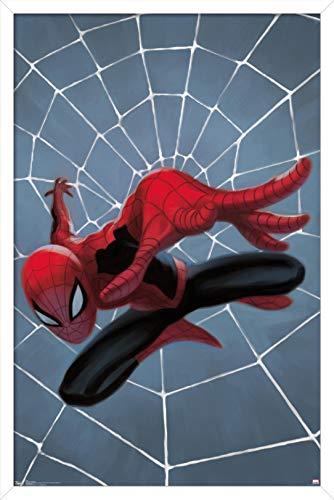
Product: Trends International Marvel Comics - Spider-Man - Minimalist Wall Poster, 14.725" x 22.375", White Framed Version
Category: Toys & Games | Toy Figures & Playsets | Action Figures
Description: White frame comes complete with metal saw tooth hangers.
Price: $9.99
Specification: ProductDimensions:16.5x24.2x0.8inches|ItemWeight:2.3pounds|ShippingWeight:2.3pounds|Manufacturer:TrendsInternational|ASIN:B07ZGH65FZ|Itemmodelnumber:FR5740WHT14X22